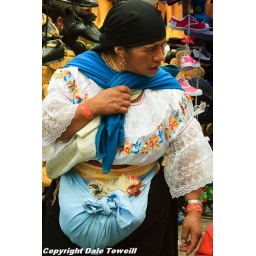
Otavaleno woman in traditional dress at Otavalo Market, her sash holding a chicken purchased earlier in the day.